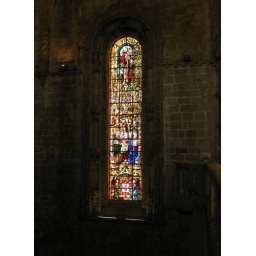
The stained glass in the church at the monastery had some of the most incredible colors.